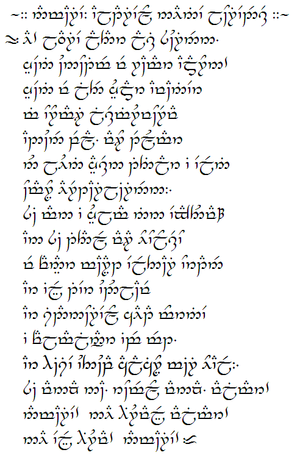
Quenya
Digtet "Namárië" skrevet med tengwar.
Quenya er et sprog, der er opfundet af J.R.R. Tolkien. Quenya anvendes i Tolkiens værker som et sprog, elverne taler. Ifølge Tolkiens beskrivelse er sproget udviklet at Højelverfolket, som var den del af elverfolket der nåede til Valinor. De havde tidlige talt det samme sprog som de elvere der var blevet tilbage. Vanyarne og Noldorene talte begge quenya, men med mindre forskelligheder som dog ikke gjorde sprogene uforståelige for de to grene af elvere. Da elverne kom til Valinor begyndte Valarne også at tale sproget og byggede på det med dele af deres eget sprog, disse tilføjelser er oftere forekommende i Vanyarnes version af sproget end i Noldorenes. Grunden til dette er formentlig at Vanyarene bibeholdt et godt forhold til Valarne. Den tredje gren af elvere er Teleri. Deres sprog, teleri, er meget tæt forbundet med quenya. Nogle har endda foreslået at det blot var endnu en dialekt af quenya, hvilket ville være plausibelt ud fra et lingvistisk synspunkt, men forkert ud fra et historisk. Sprogene deler ikke en fælles historie, men minder meget om hinanden.